Wong Keen

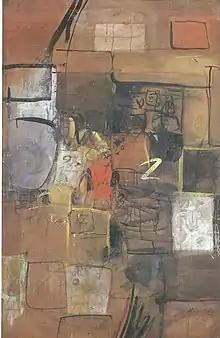
"In England", 1967, oil on canvas

"Wong Keen's crucial search for a direction to advance and integrate Chinese ink expression in his synthesis of East-West abstraction styles gave rise to a unique series of abstract ink wash paintings during the period of 1962-65. Utilising Bada's sparse yet expressive compositional style as a scaffold for pictorial innovation, the series is empty of imagery but striking in its poetic subtleties; form and atmosphere are evoked through delicate spatial arrangements and rhythmic, gestural brushstrokes."Wong would develop his intrigues into Chinese ink gestures and expressions further in a series of nude paintings (of a model named Susie), executed with oil on paper in the Chinese freehand style.